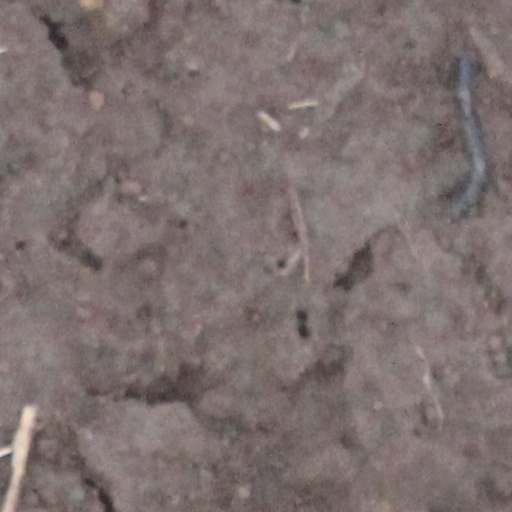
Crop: wheat